Seymour, Indiana

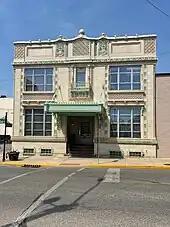
City Hall, ca 2023

Mayors are elected by city-wide election every four years from qualified candidates who are residents of the city. The first mayor of the city was Captain George Greene, a native of Kentucky, a veteran of the Mexican-American War, and a close ally of Meedy Shields. The City Hall has operated out of the former Southern Indiana Telephone and Telegraph Company since 1985.